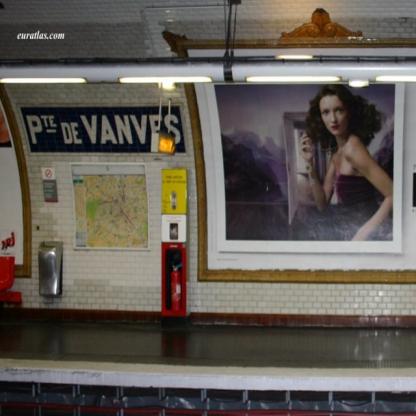
Scene: Indoor